Gail Borden

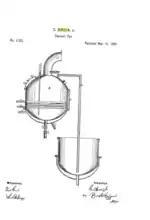
U.S. Patent RE2103 "Vacuum Pan" for Improvements in Condensing Milk issued November 14, 1865

He was inspired by the vacuum pan he had seen being used by Shakers to condense fruit juice and herbs. He learned to reduce milk without scorching or curdling it. His first two factories established to manufacture it failed. With his third factory, built with new partner Jeremiah Milbank in Wassaic, New York, Borden finally produced a usable milk derivative that was long-lasting and needed no refrigeration.